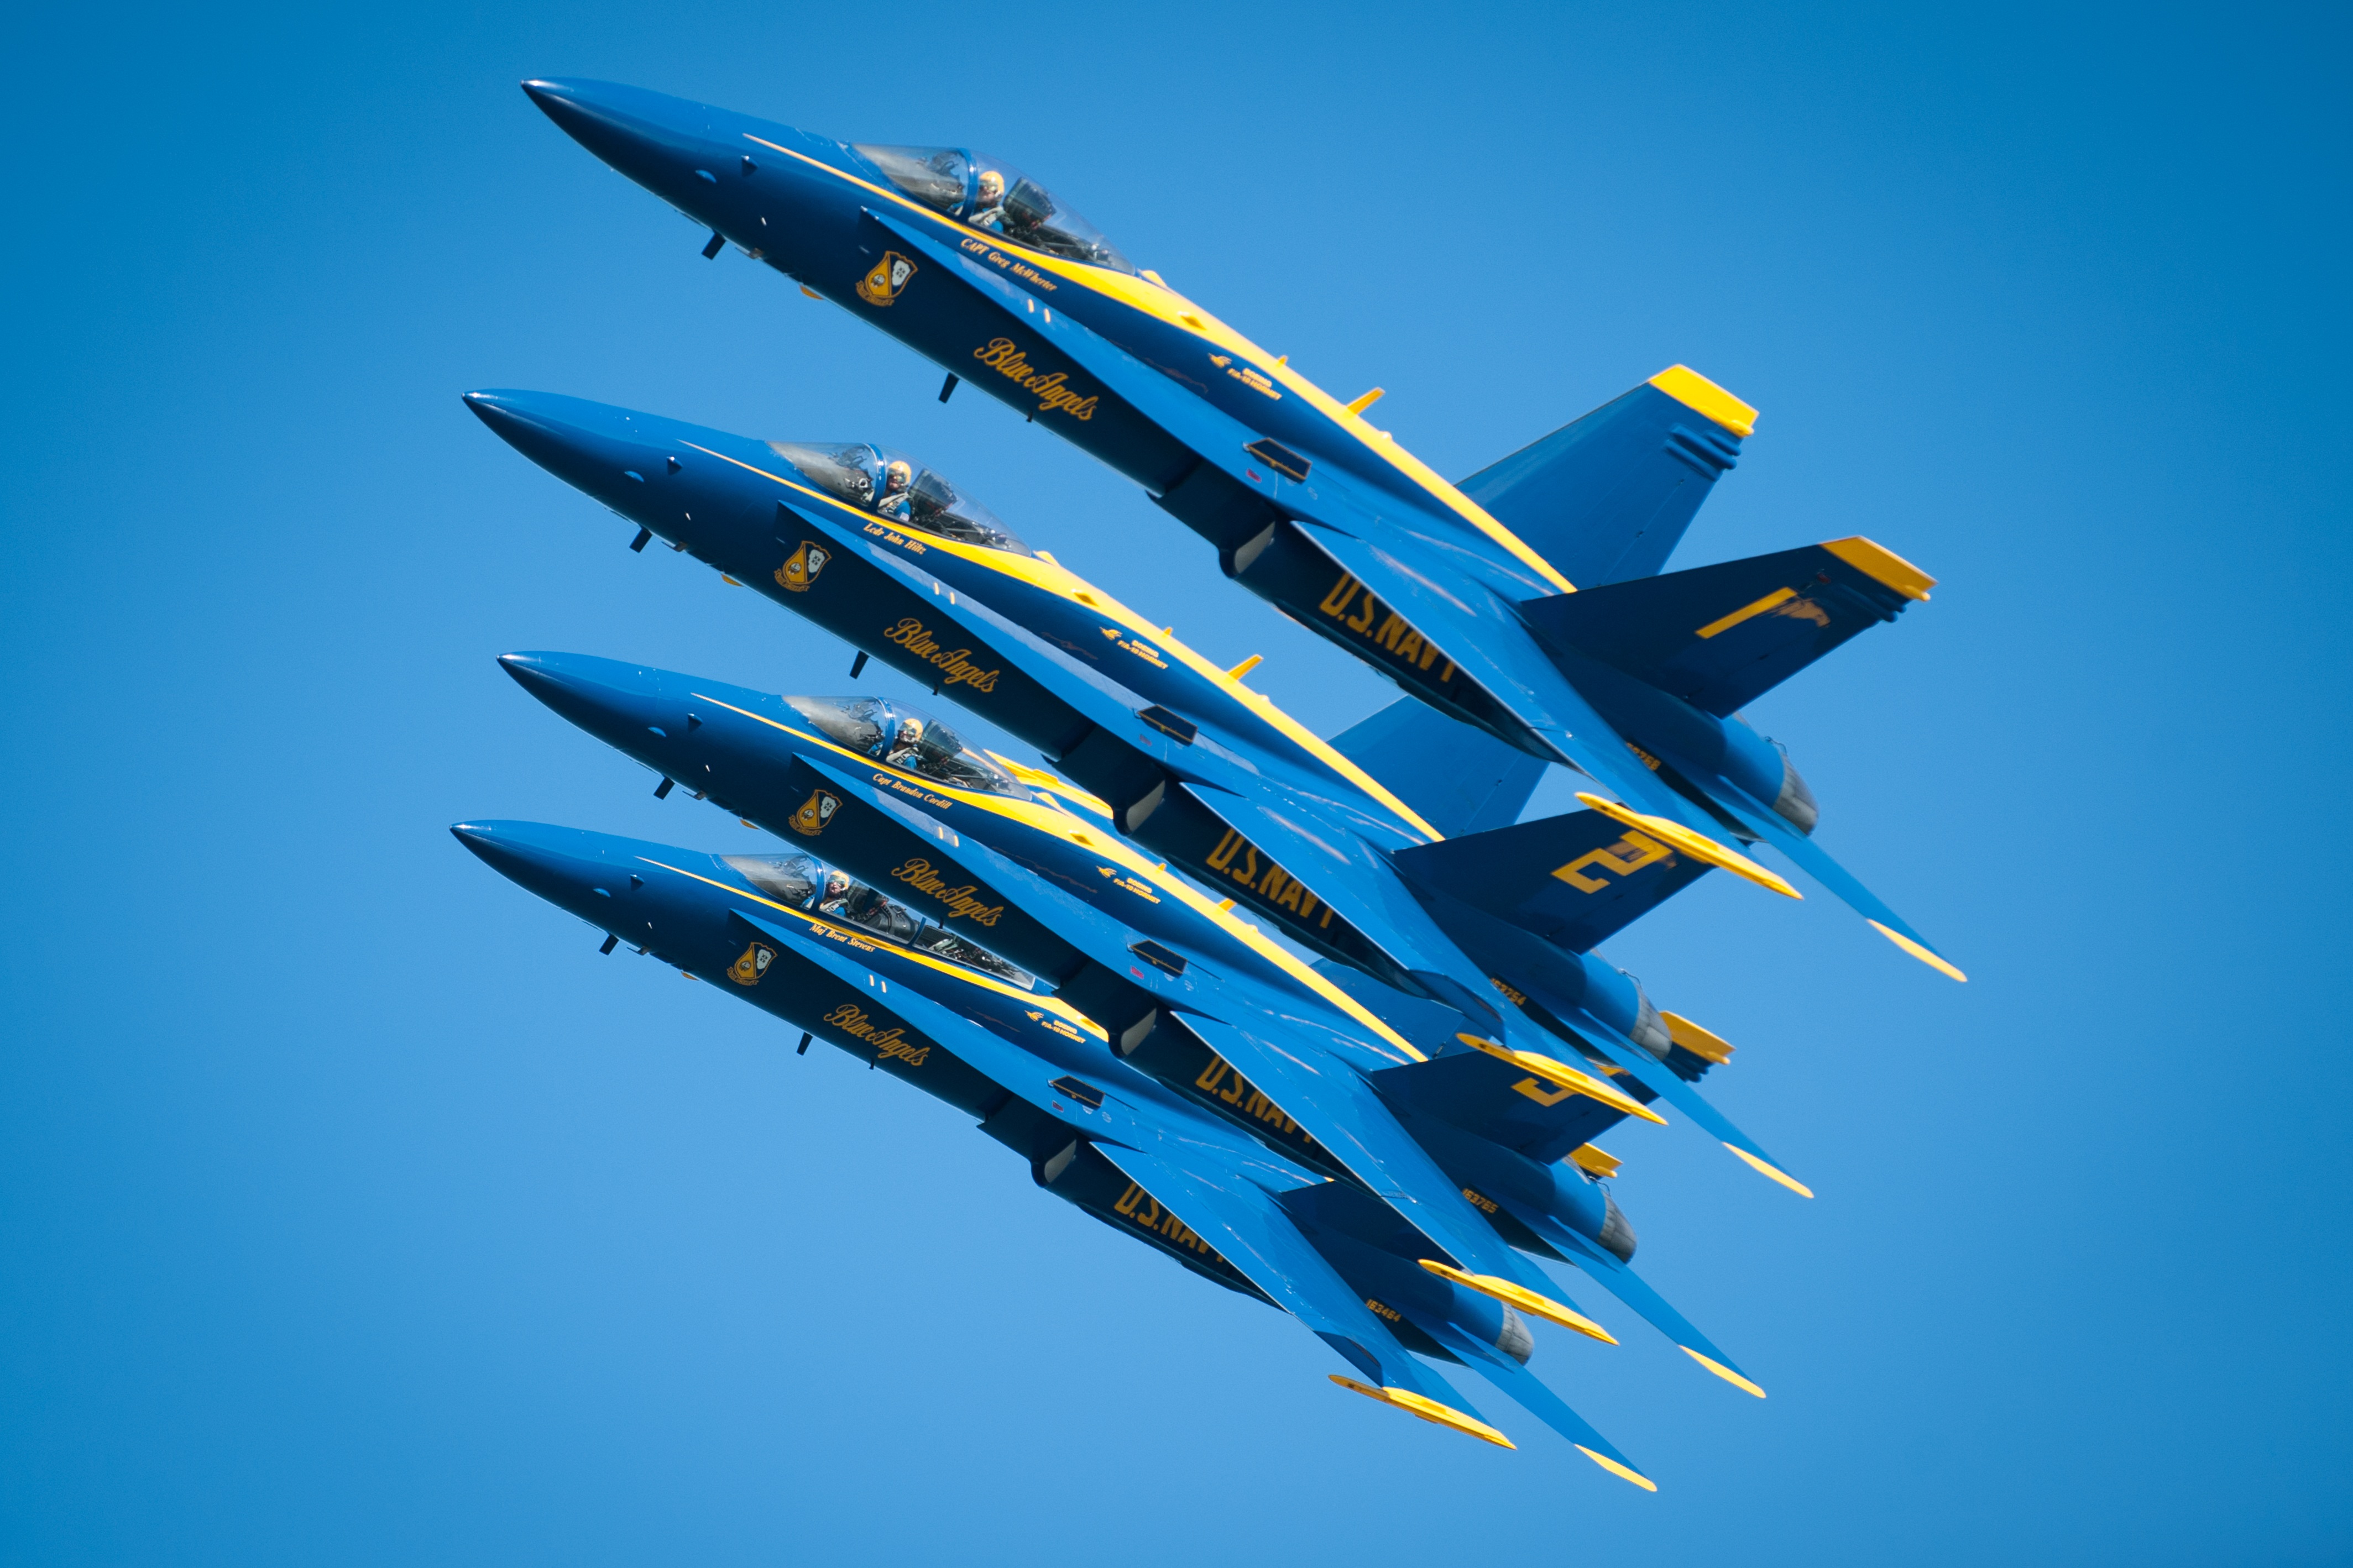
wing, group, sky, air, fly, airplane, plane, aircraft, military, jet, formation, vehicle, aviation, show, flight, blue, speed, cockpit, pilot, power, team, wings, performance, teamwork, precision, navy, fast, airshow, fighter, stunt, force, squadron, aerobatic, acrobatic, aerospace, blue angels, air show, air force, jet aircraft, fighter aircraft, military aircraft, atmosphere of earth